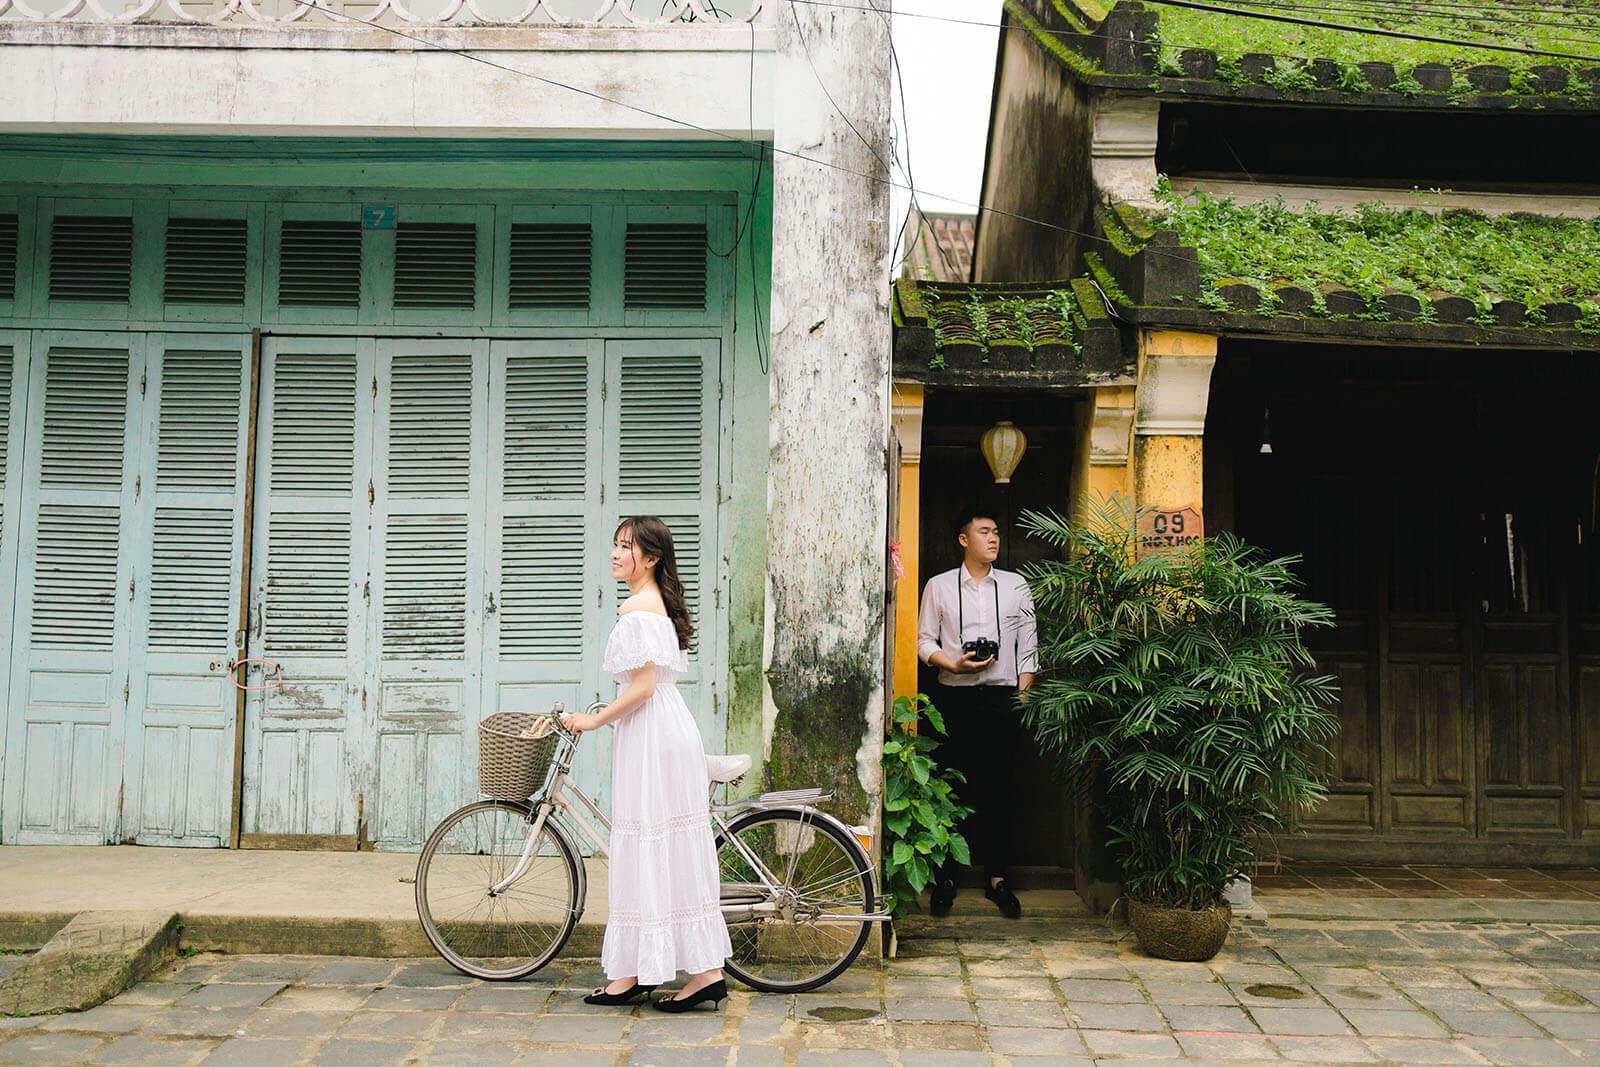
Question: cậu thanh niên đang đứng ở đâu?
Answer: ở trước căn nhà số 9